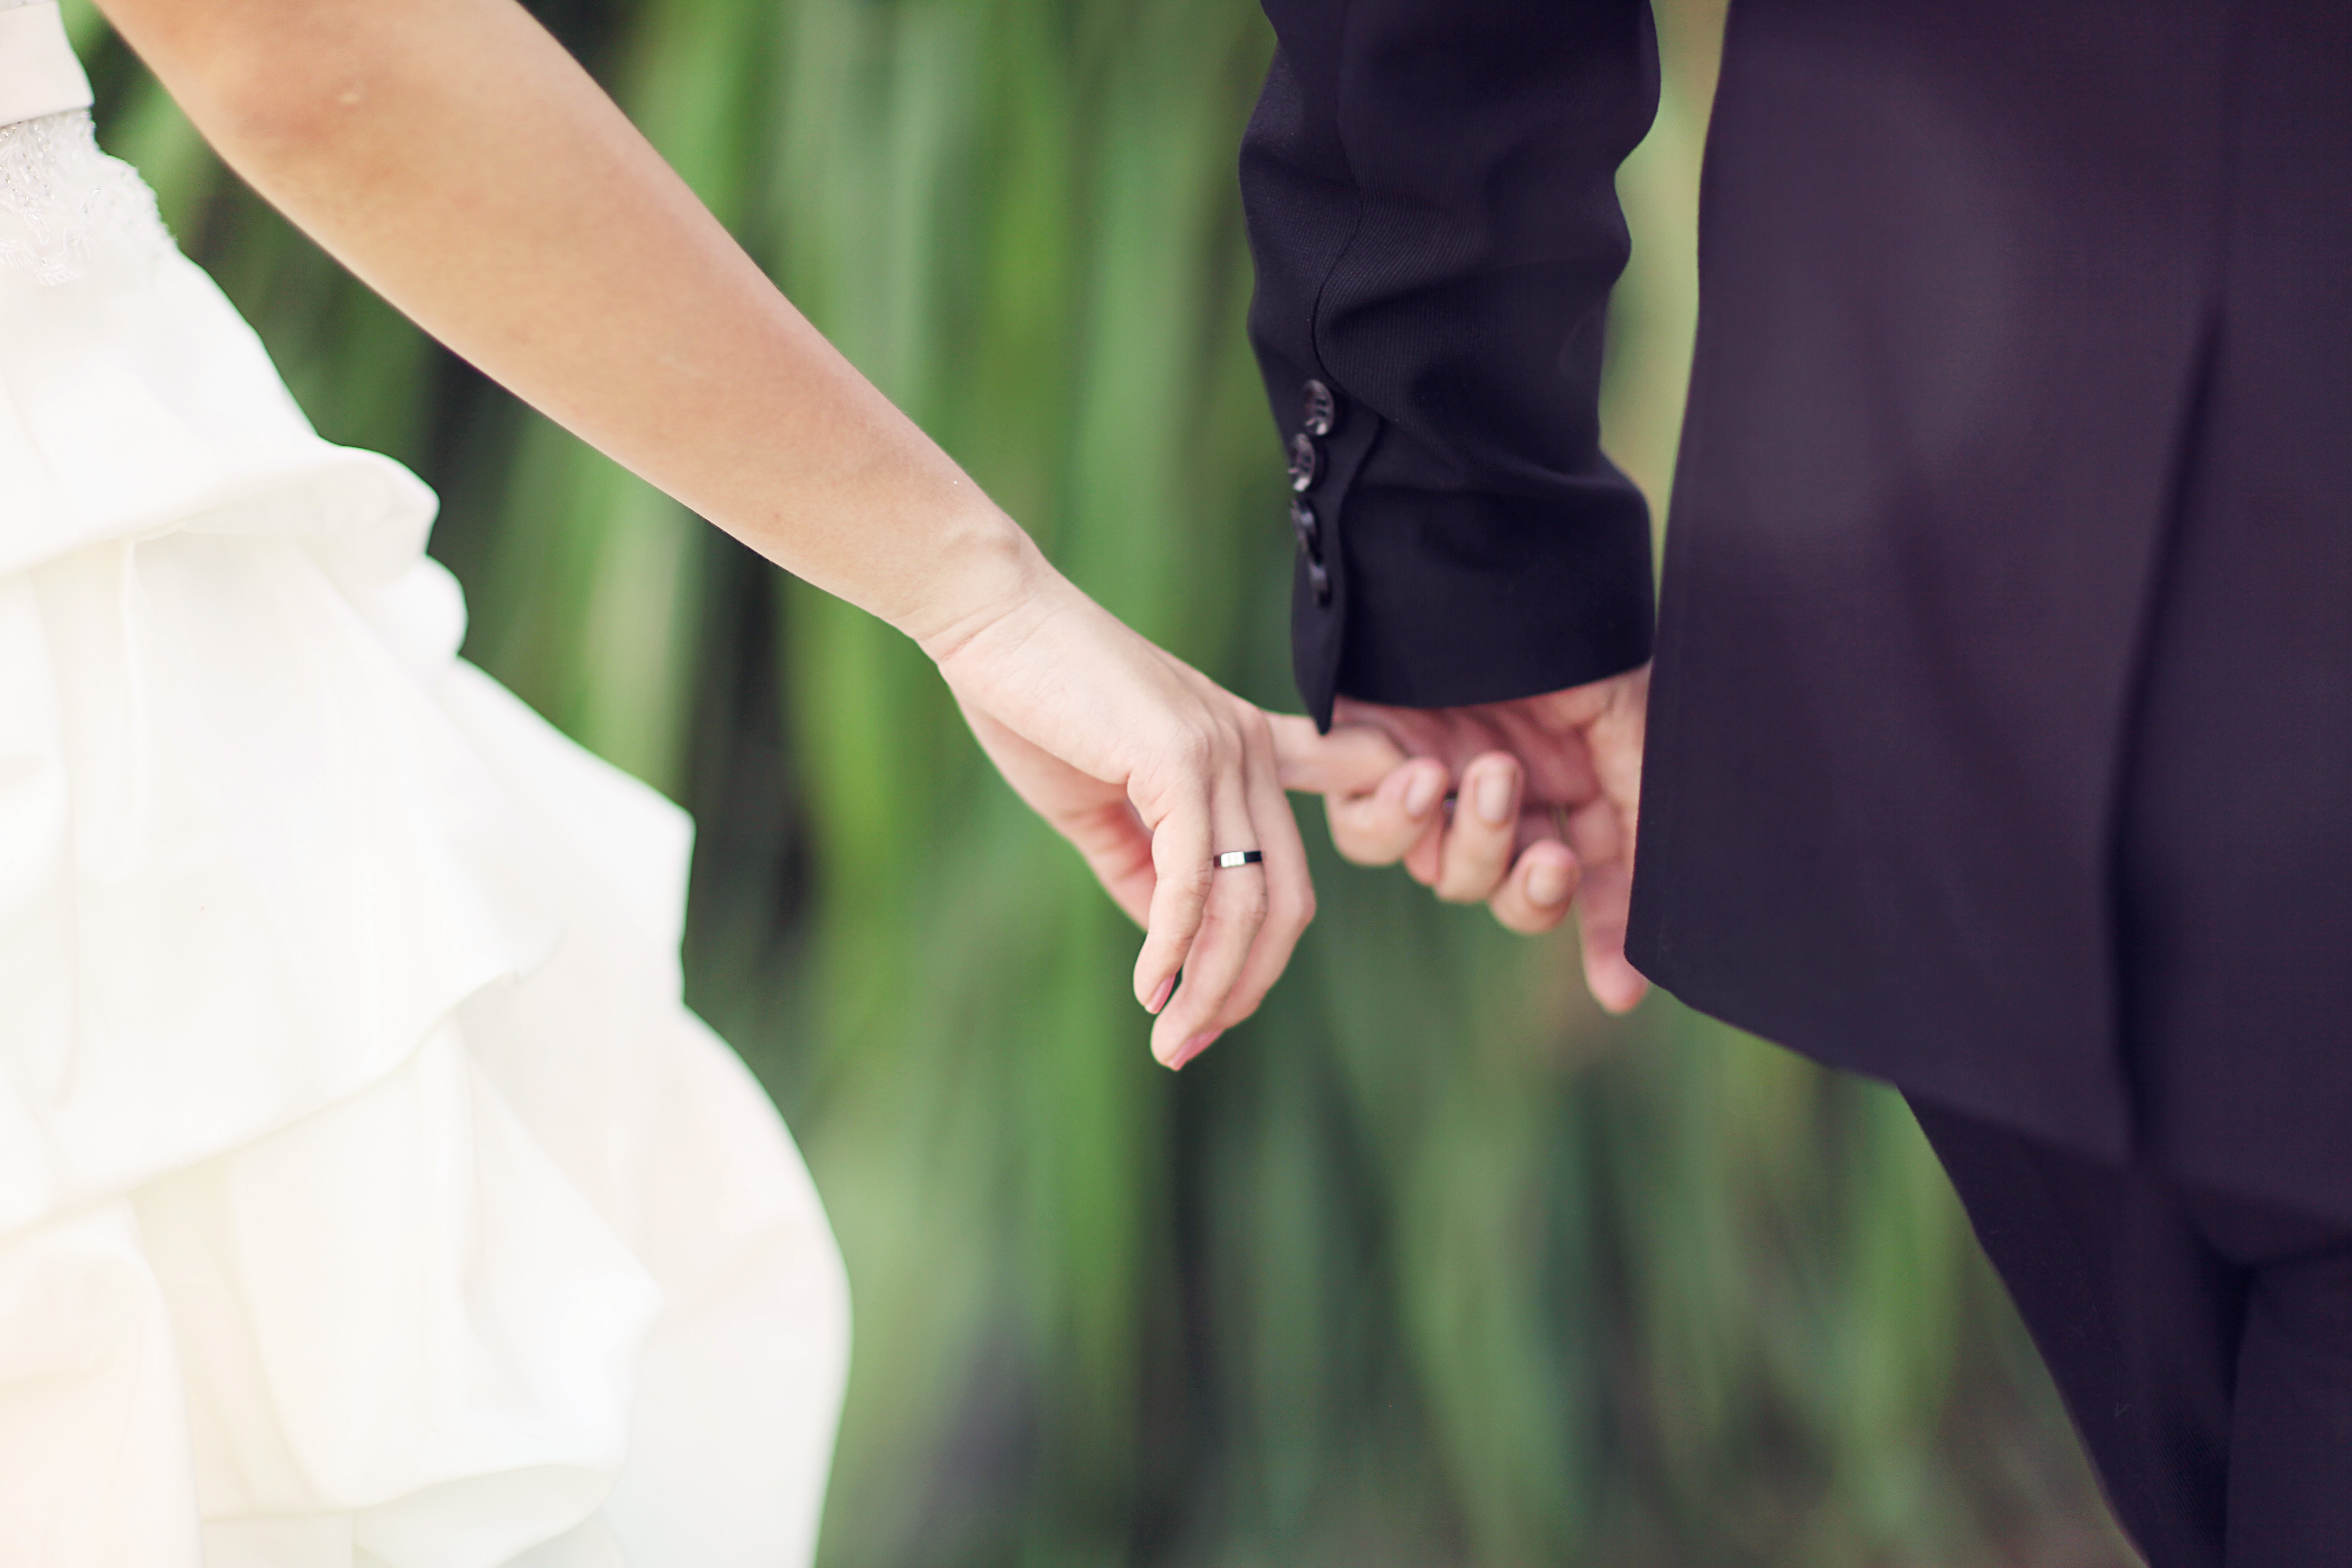
hand, man, woman, photography, ring, male, romance, arm, wedding, bride, groom, holding hands, ceremony, photograph, interaction, getting married, formal wear, hold hands